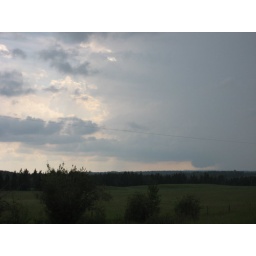
wall cloud near Caroline, AB